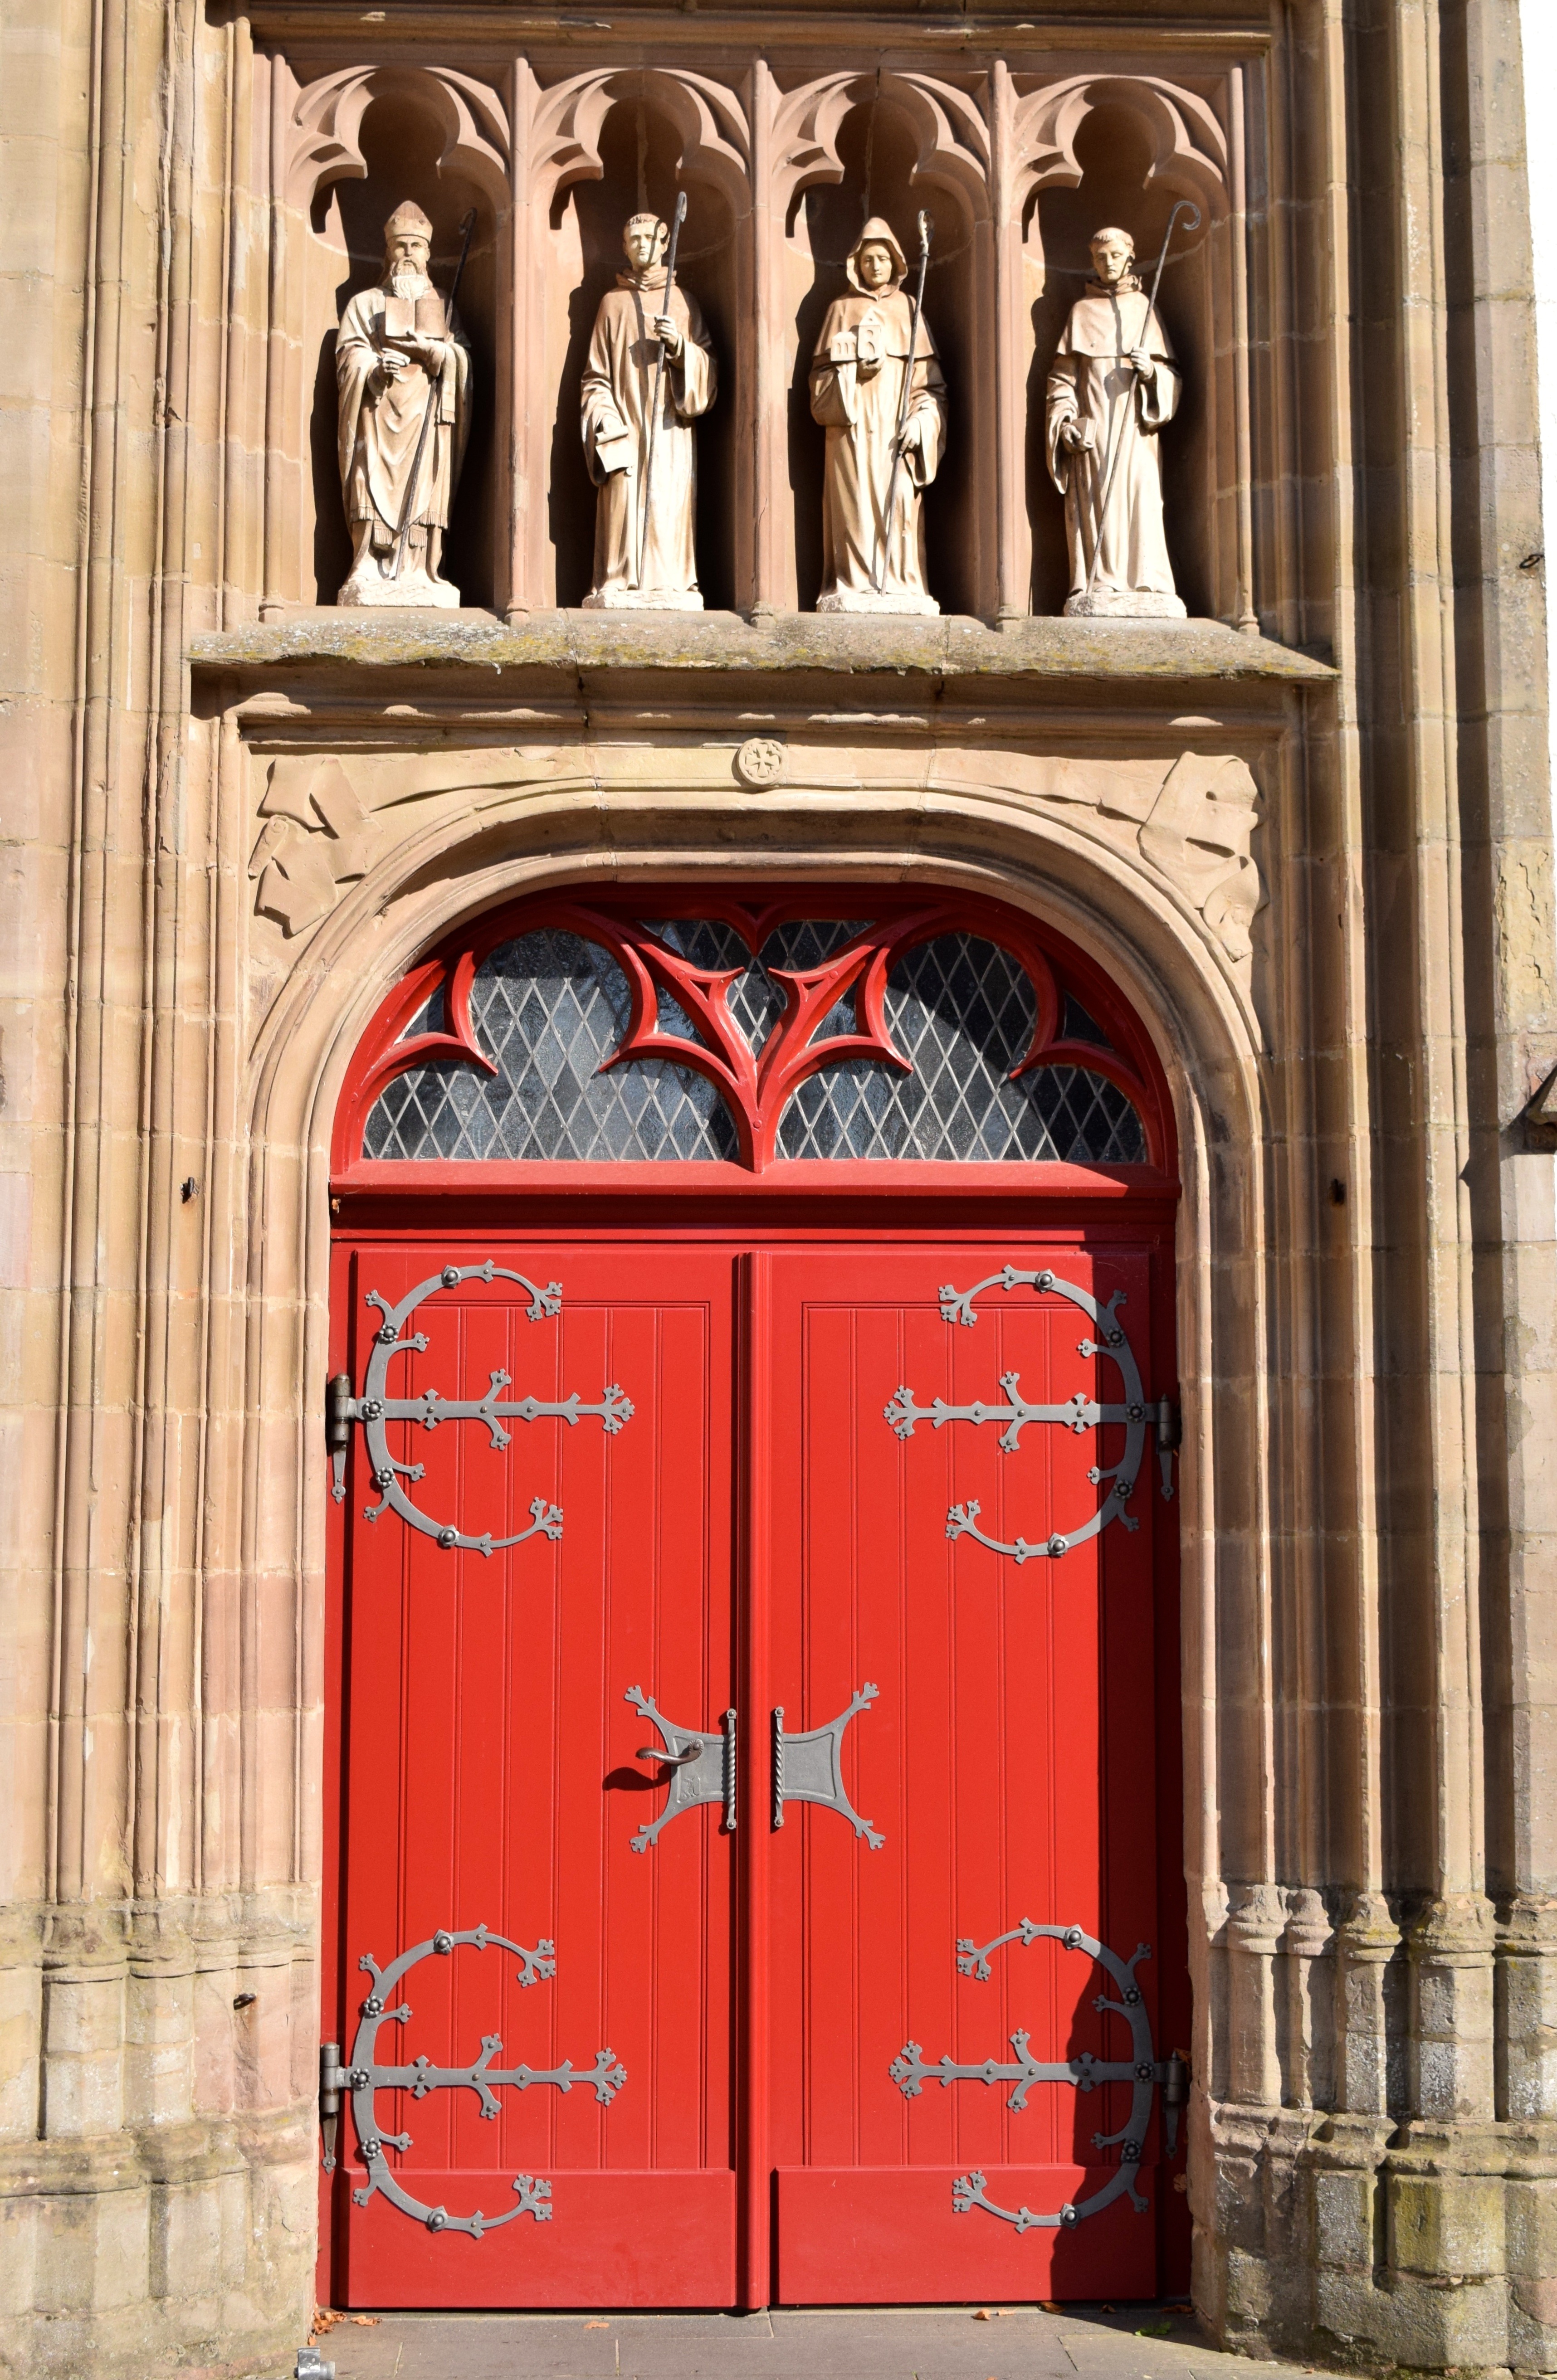
structure, red, facade, church, furniture, gate, door, goal, monastery, abbey, input, historically, eifel, portal, mariawald, ancient history